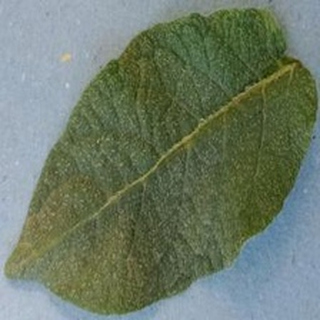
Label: healthy_potato